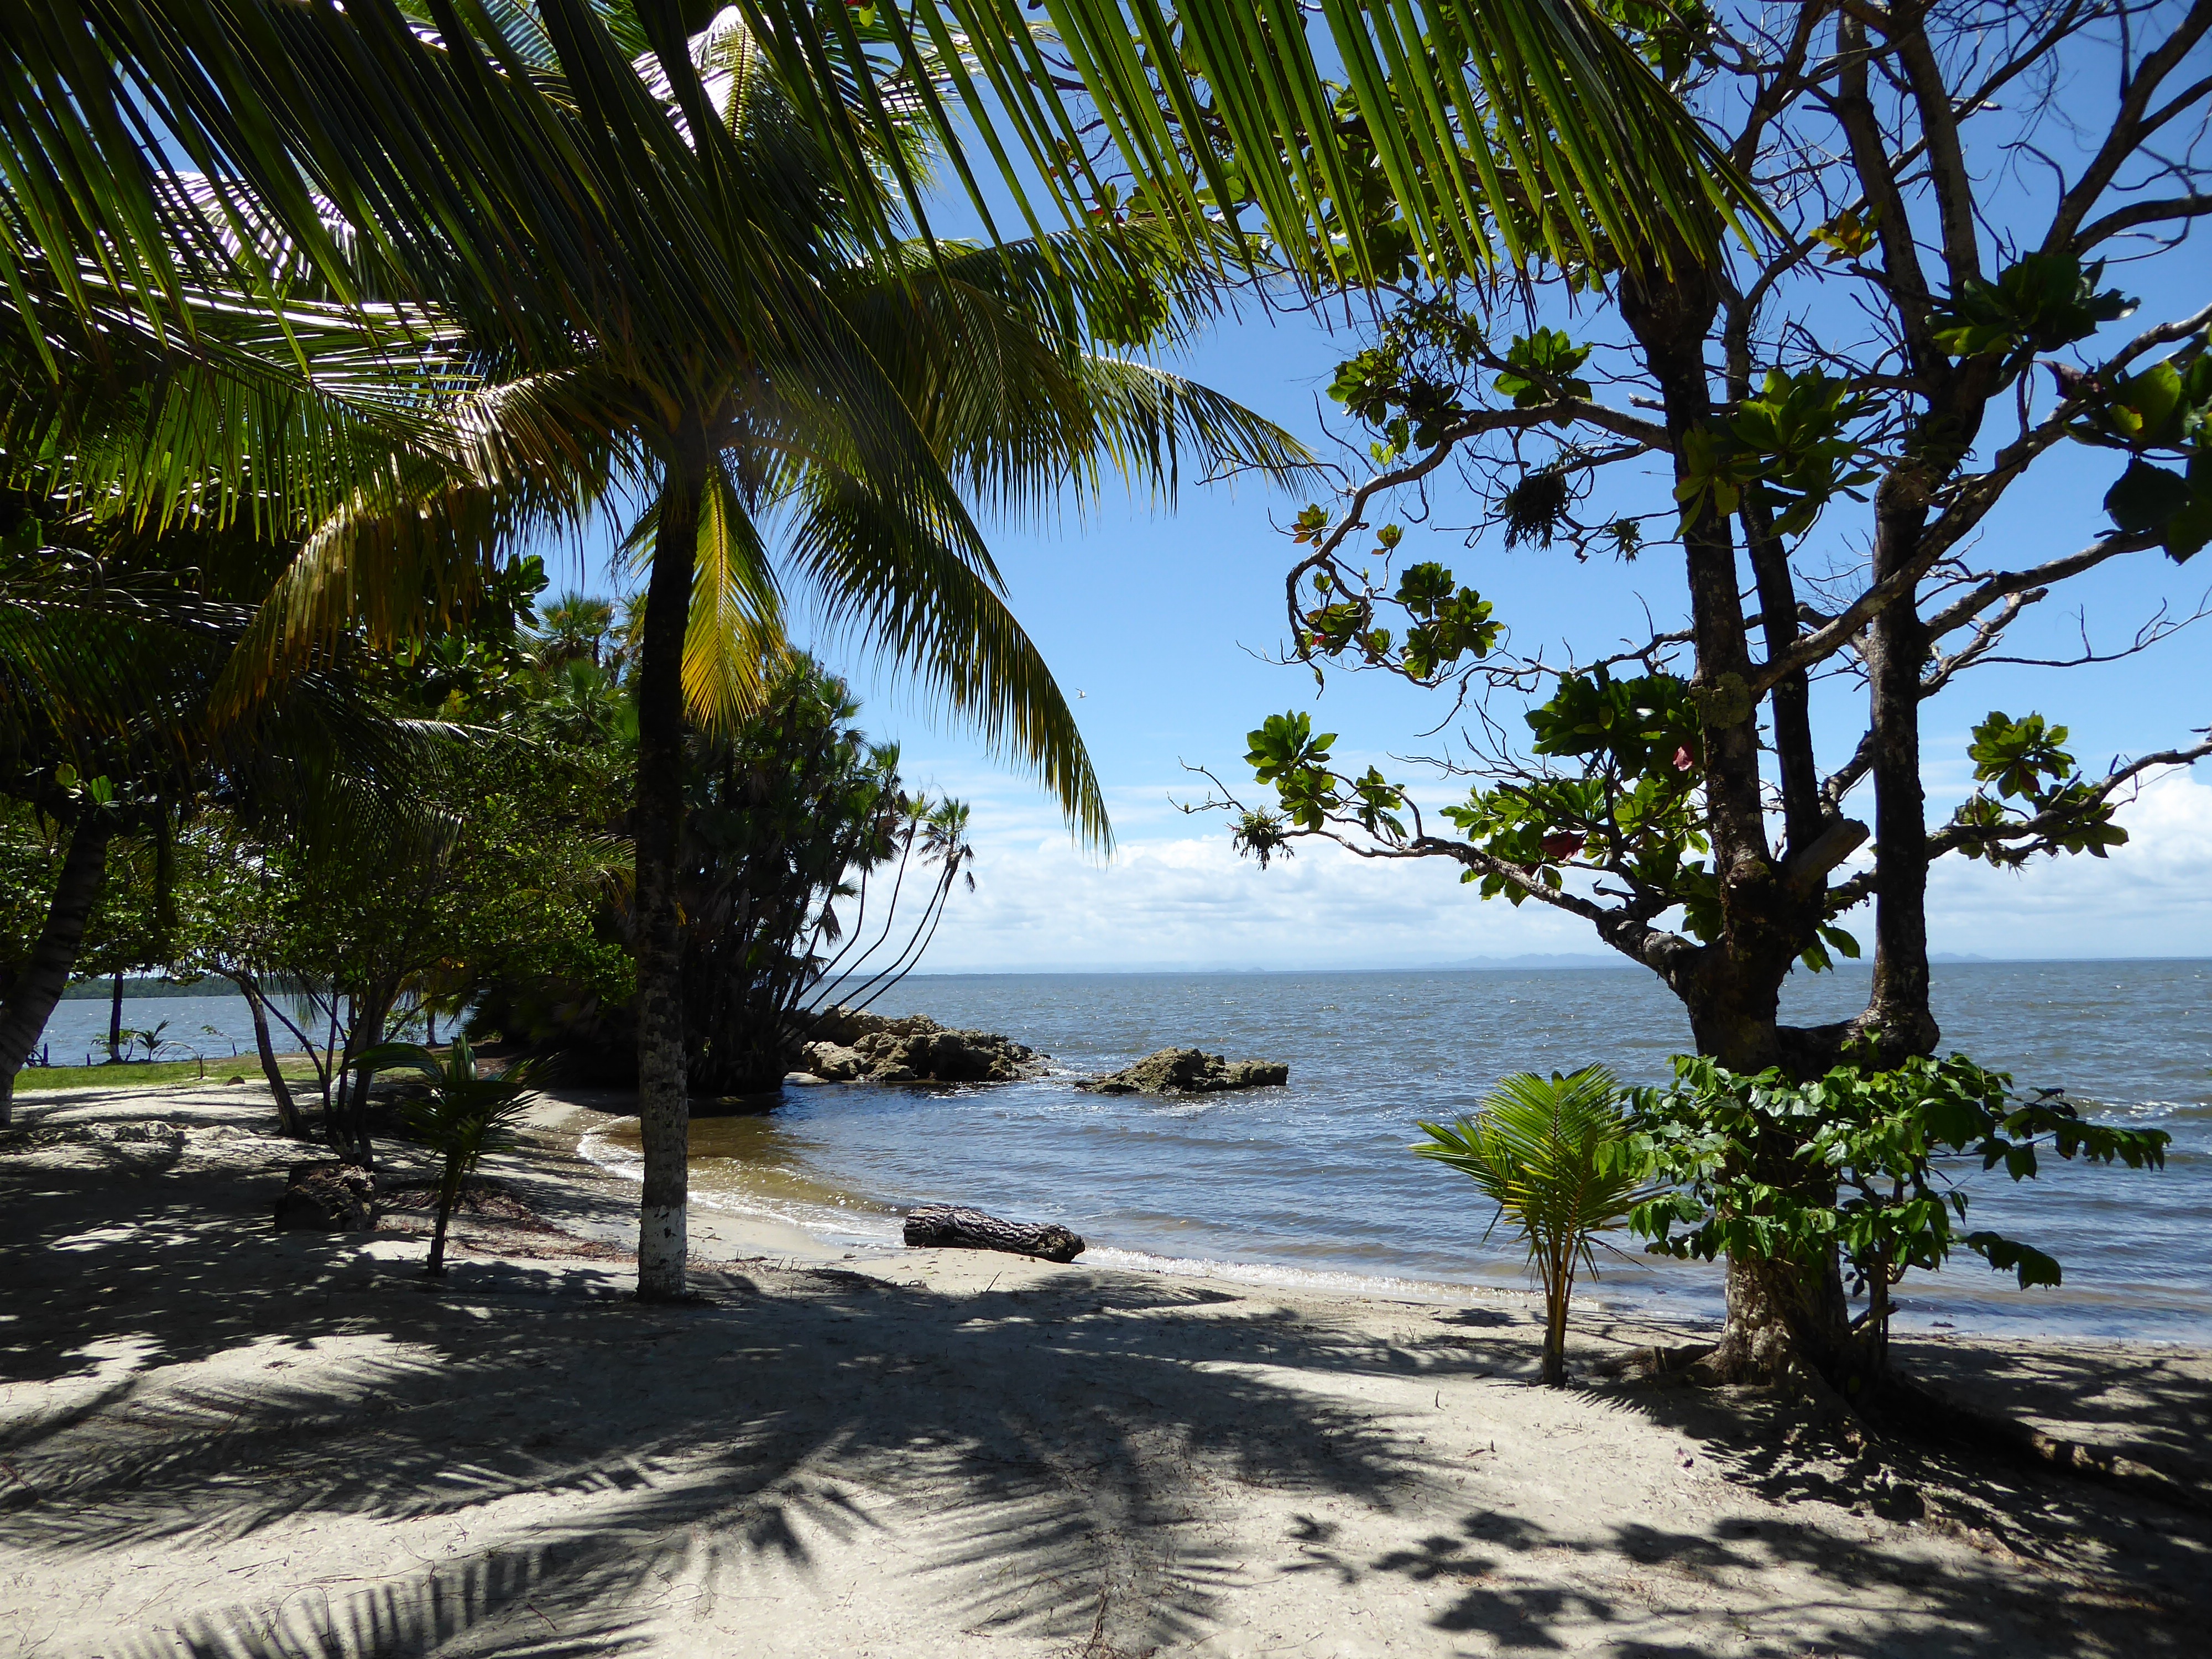
beach, sea, coast, tree, ocean, shore, vacation, bay, body of water, caribbean, palms, tropics, guatemala, woody plant, arecales, palm family